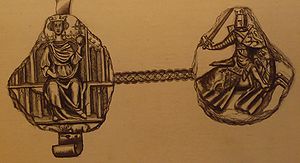
Erik Præstehader / Regeringstid og politik
heraldisk insignia tilhørende kong Eirik Magnusson af Norge, fra 1298.
Erik Præstehader, eller på norsk: Eirik II Magnusson, var konge af Norge 1273-1299.